Pressure washing

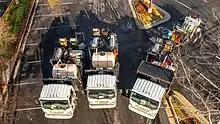
Commercial pressure washing trucks. Set up with 2 hot water machines each and a window cleaning trailer.

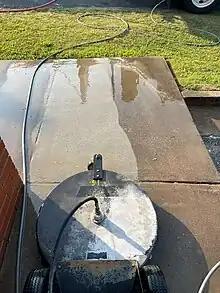
Concrete cleaning with a surface cleaner.

There are 2 main types of pressure washers. Hot water pressure washers and cold water pressure washers. Each have their own purpose. Hot water pressure washers are best for washing flatwork (concrete driveways, walkways, etc) that can have grease or oil residue. They are best to use when cleaning parking garages, drive thru's, and gas stations. Hot water is achieved with the use of a burner unit. Hot water helps emulsify grease and oil on surfaces and helping to remove it quicker. Cold water machines are most commonly used to wash residential areas. Siding, gutters, roofs, decks, and windows can all be cleaned effectively with the use of a cold water pressure washer.